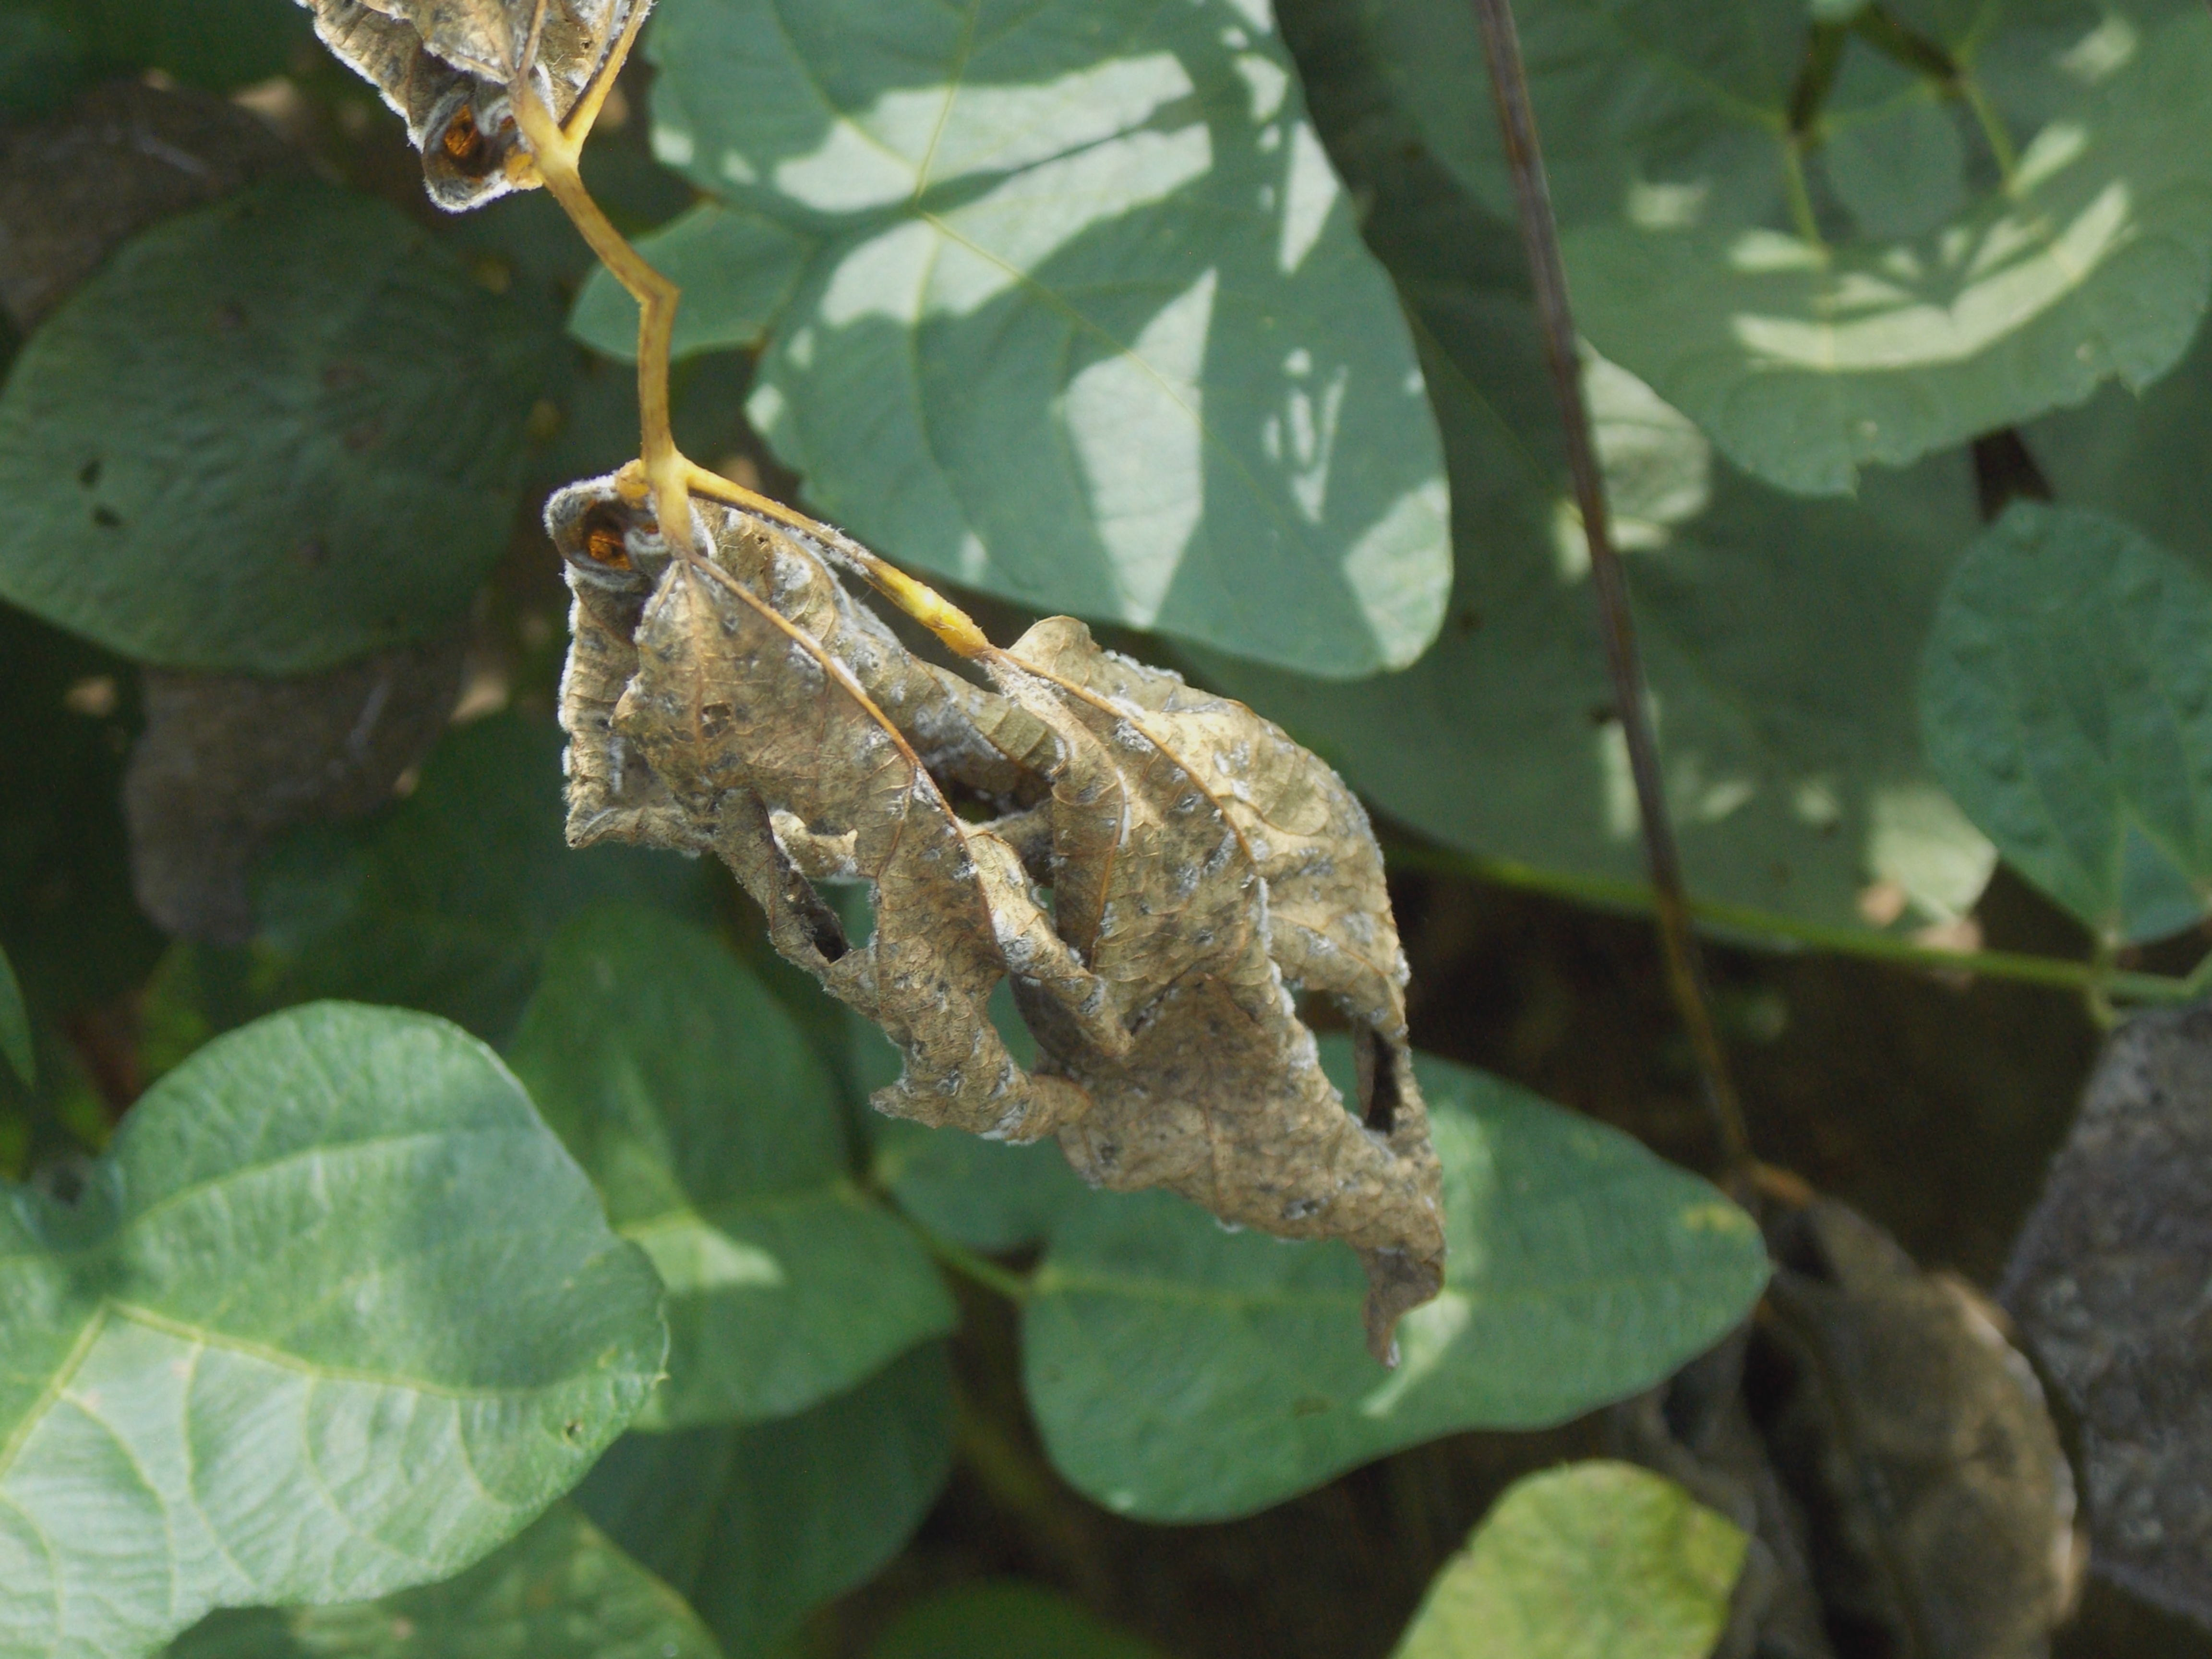
Label: Disease